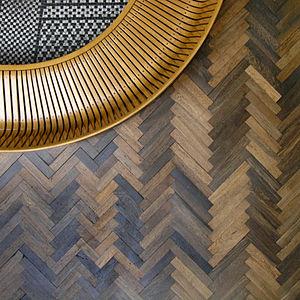
Le parquet est un revêtement de sol composé d'un assemblage de lames de bois. C'est un système de plancher en bois composé d'une couche supérieure en bois massif d'au moins 2,5 mm d'épaisseur et comportant, ou non, une ou plusieurs couches supplémentaires.
Le motif à chevrons appelé aussi motif à bâton rompu est un motif ornemental. Il s'agit d'un arrangement de rectangles utilisé notamment pour le carrelage des sols et le pavement des voiries. Il est nommé Herringbone en anglais à cause de sa ressemblance avec les arêtes d'un poisson, tel le hareng. En termes de maçonnerie, on parle d'appareil en arête-de-poisson